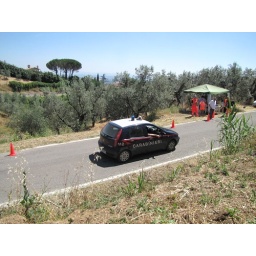
Even the boys in blue had a go ... just to make sure the course was safe :)